Sagrada Família

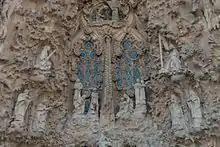
Sculpture of the choir of angel children

The church is designed to have three grand façades: the Nativity façade to the east, the Passion façade to the west, and the Glory façade to the south (incomplete).